Utility cycling

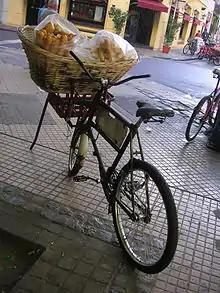
A delibike in Buenos Aires delivering bread

Many different factors combine to influence levels of utility cycling. In developing economies, a large amount of utility cycling may be seen simply because the bicycle is the most affordable form of vehicular transport available to many people. In richer countries, where people can have the choice of a mixture of transport types, a complex interplay of other factors influences the level of bicycle use.